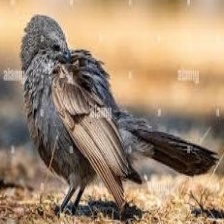
Species: APOSTLEBIRD
Scientific name: STRUTHIDEA CINEREA